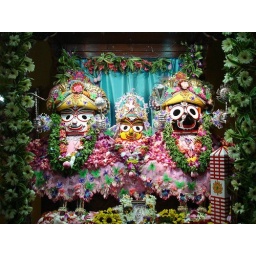
jbs in butterfly dress